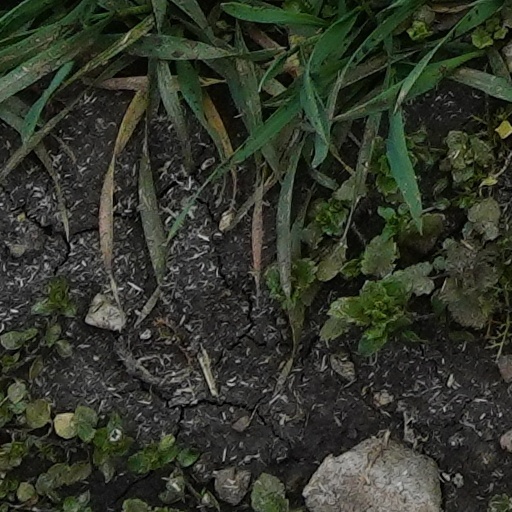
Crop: wheat